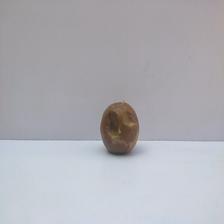
Size: Spoiled